Folly to Be Wise

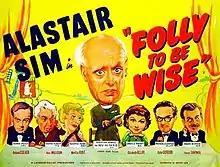

Folly to Be Wise is a 1952 British comedy film directed by Frank Launder and starring Alastair Sim, Elizabeth Allan, Roland Culver, Colin Gordon, Martita Hunt and Edward Chapman. It was written by James Bridie, John Dighton and Launder based on Bridie's play "It Depends What You Mean". The film follows the efforts of a British Army chaplain attempting to recruit entertainment acts to perform for the troops and the complications that ensue when he does. The title is taken from the line by Thomas Gray "where ignorance is bliss, 'tis folly to be wise".